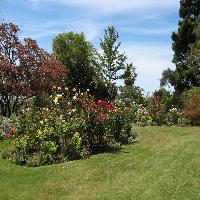
Weather: sun or clear